Jade Collection of the National Museum, New Delhi

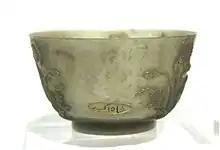
Jade bowl inscribed with Akbar II's name

The royal "karkhanas" (manufacturing workshops) established by the Islamic rulers were the main manufacturing centres for producing all objects which were required by royalty. Akbar and his successors continued and upgraded this system and under their personal supervision exquistive jewellery items, imaginative armoury articles and a variety of utilitarian artefacts were crafted. Immacutavely carved out of jade these artefacts are often studded with jewels like rubies, diamonds, emeralds and jade. These objects are great examples of the emperor's high taste and the skill of the artisans. Among various uttarian artefacts, the "surahi" (flask), which was used for keeping wine or water, is a rare example of jade carving. Many vessels are illustrated in the Persian and Indian miniature paintings of the seventeenth-eighteenth century.